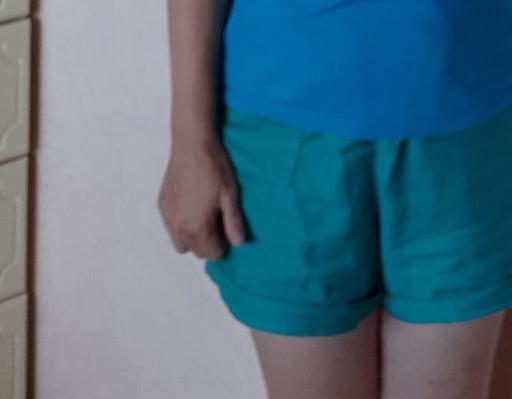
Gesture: no_gesture